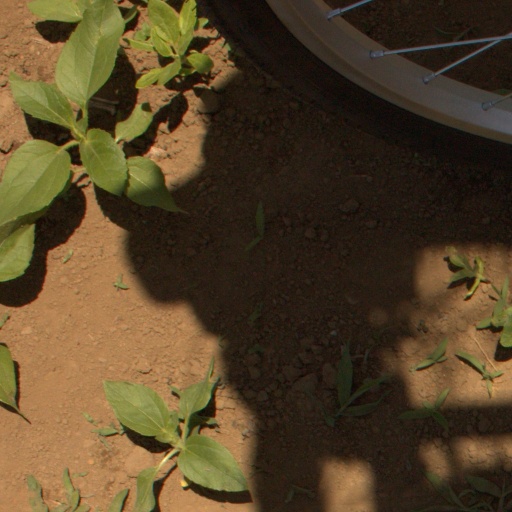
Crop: Jerusalem artichoke